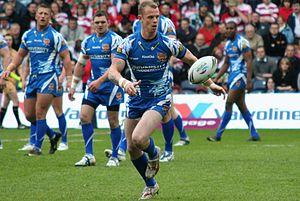
Kevin Brown, né le 2 octobre 1984 à St Helens, est un joueur de rugby à XIII anglais évoluant au poste de centre, de demi de mêlée, de demi d'ouverture, de troisième ligne ou d'ailier. Il fait ses débuts en Super League avec les Warriors de Wigan lors de la saison 2003, il rejoint en 2006 les Giants d'Huddersfield, en 2007 les Vikings de Widnes et enfin en 2017 les Wolves de Warrington.